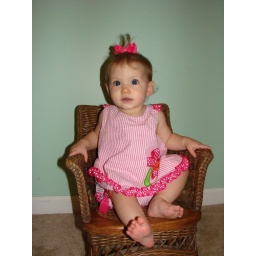
Little big girl sitting in her chair